John Cyril Porte

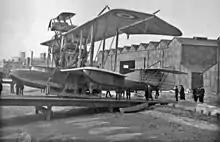
Bristol Scout C (C3028) from HMS "Vindex" atop Porte Baby (No.9800), RNAS Felixstowe, May 1916, Porte walking under the tailplane.

The Felixstowes were mainly used on long-range patrols to look for the High Seas Fleet or submarines of the Imperial German Navy. However, the aircraft were also initially used successfully to intercept Zeppelins. To avoid this danger, Zeppelins were forced to fly higher, resulting in Porte developing the first composite aircraft experiments in 1916, with a Porte Baby carrying a small Bristol Scout fighter piggyback. The flying boat would provide the long range, while the fighter would be able to climb rapidly to engage the enemy. With Porte at the controls of the flying boat, on